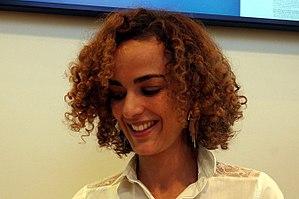
Foire du Livre de Francfort 2017 - Leïla Slimani.